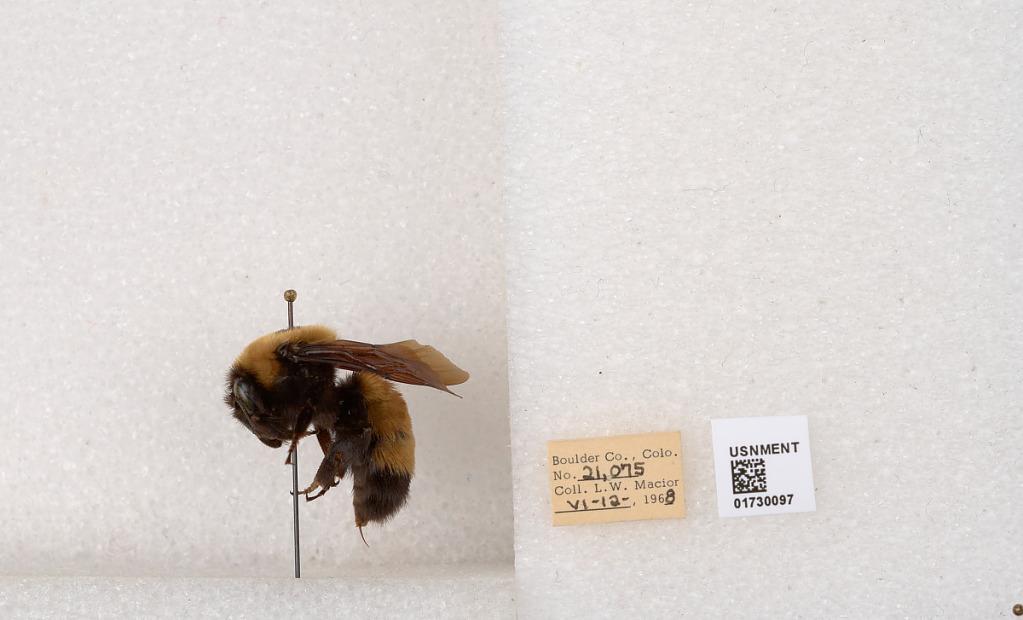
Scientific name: Bombus (Bombus) nevadensis Cresson